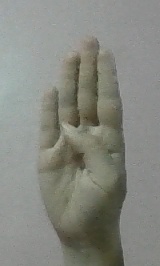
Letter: kaaf